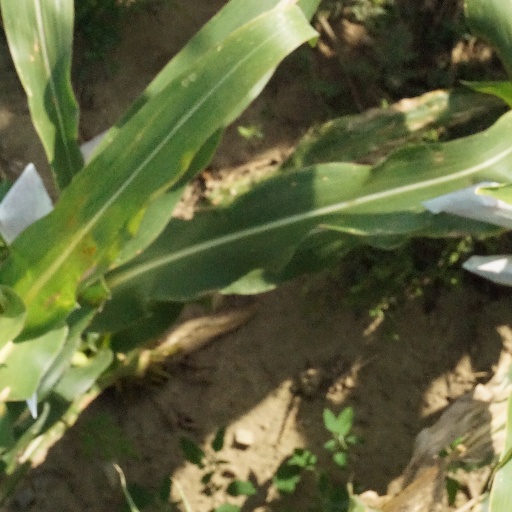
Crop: maize; corn